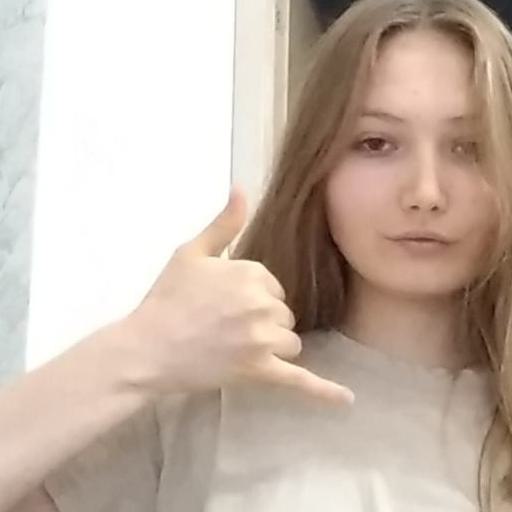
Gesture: call